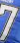
Number: 7